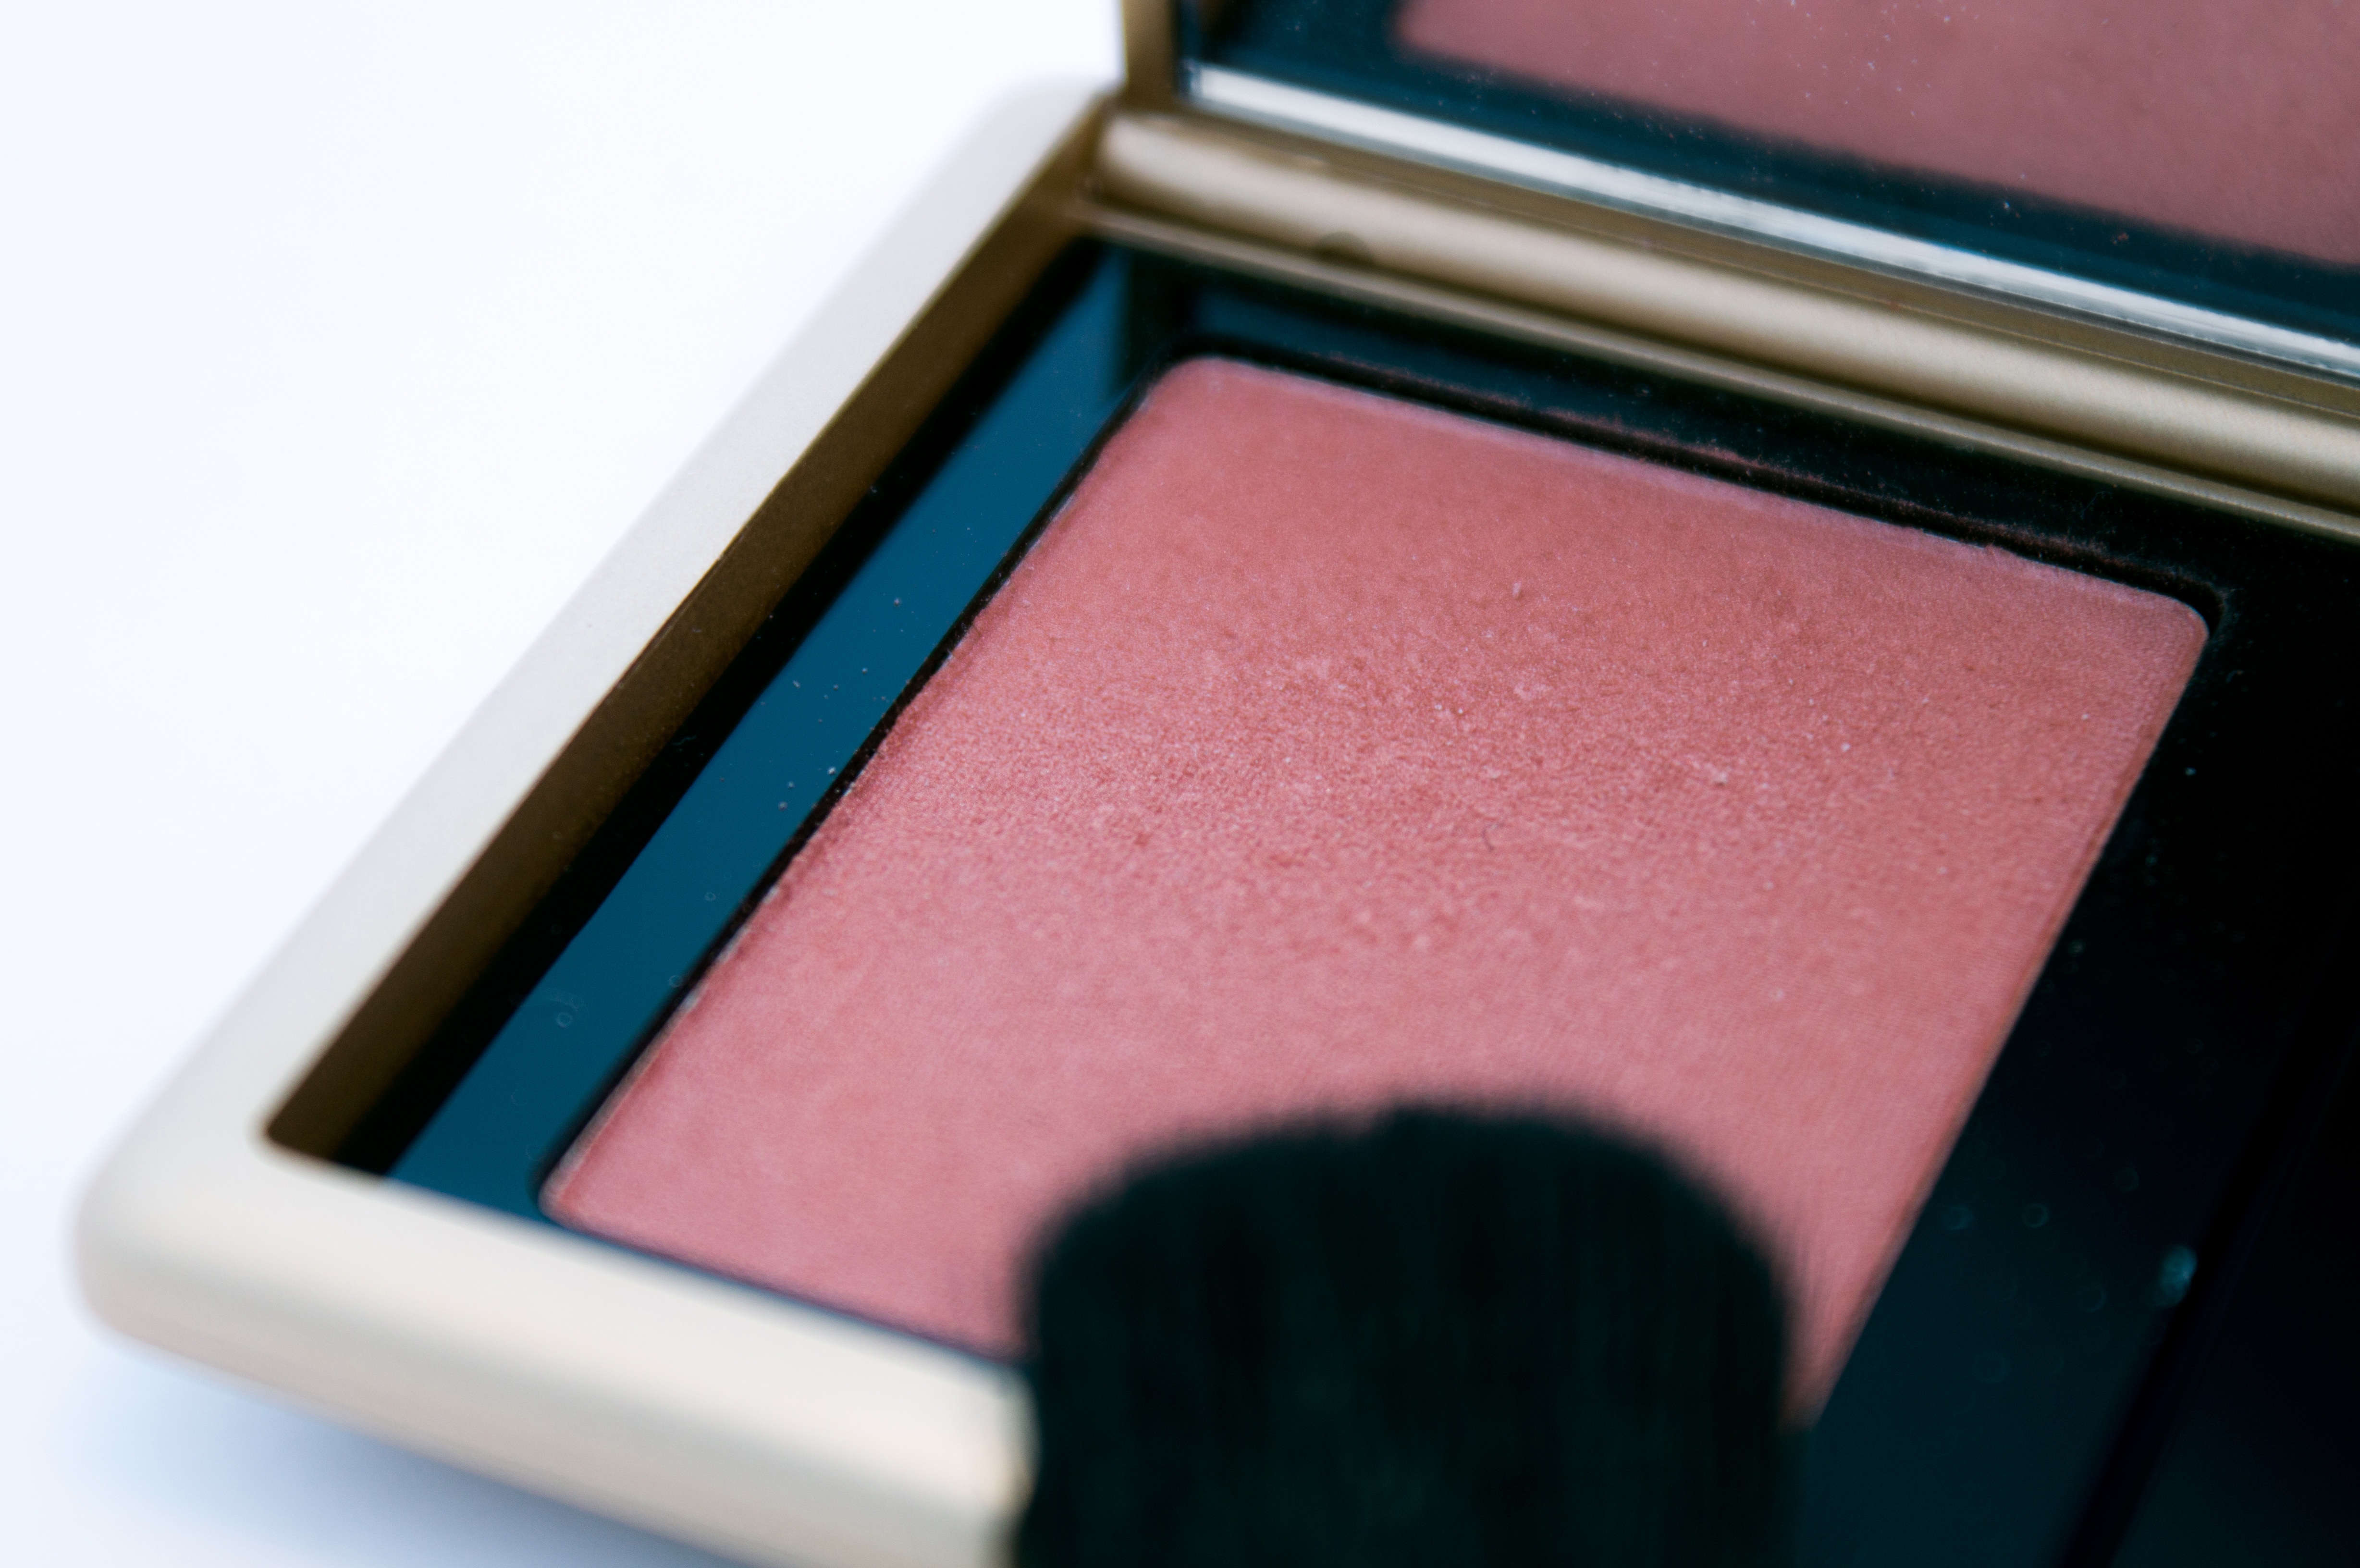
hand, color, blue, pink, lip, human body, cheek, eye, beauty, organ, eye shadow